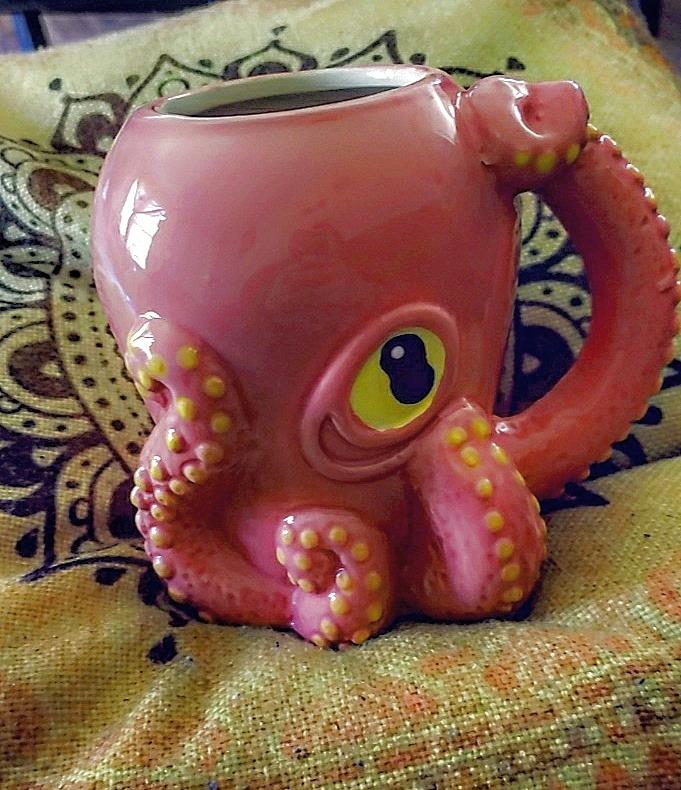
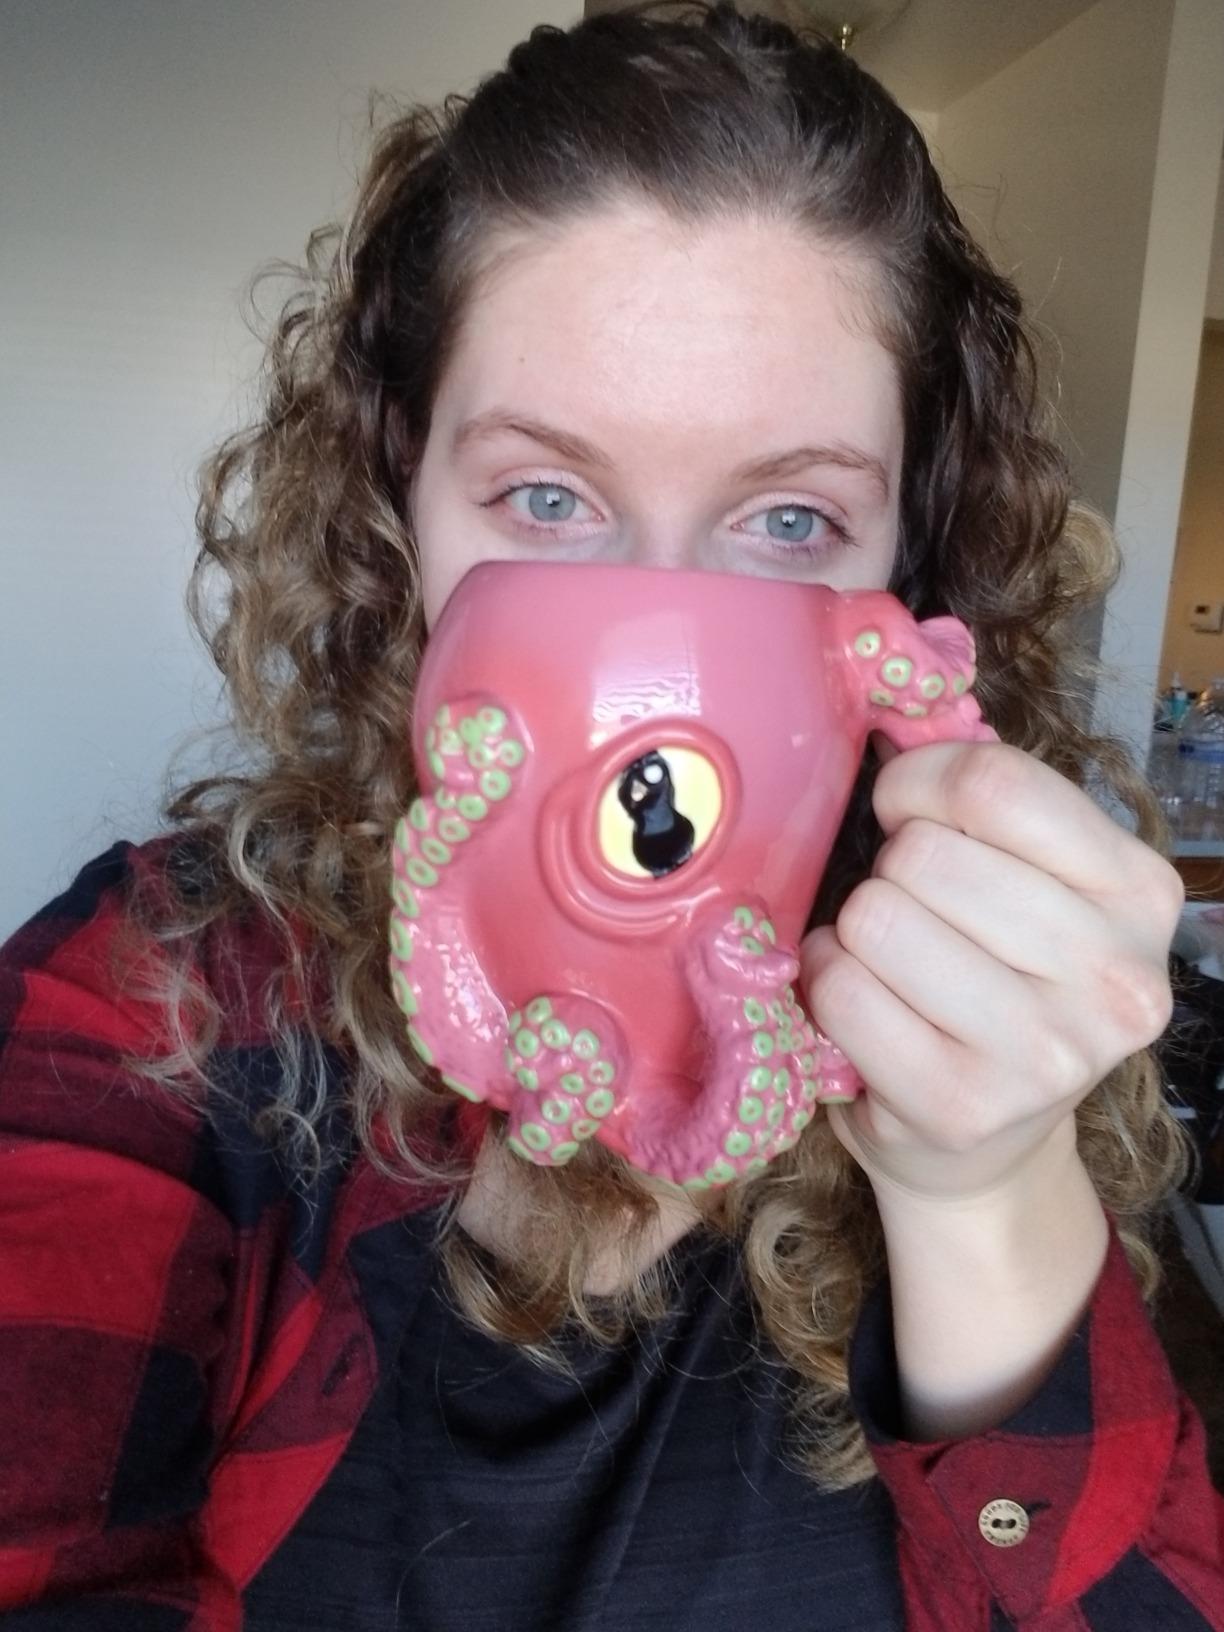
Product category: items_mug
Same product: yes